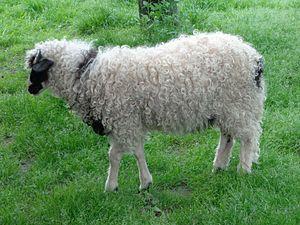
Le cheptel ovin mondial compte un milliard de têtes. Classées par pays, voici une liste des principales races de moutons connues :